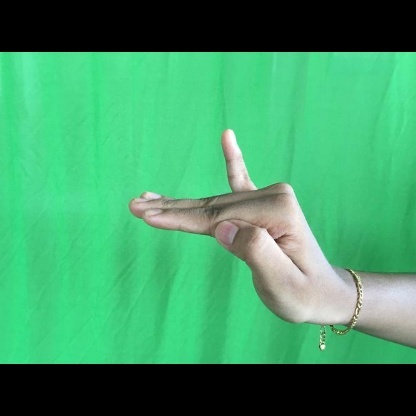
Mudra: Hamsapaksha